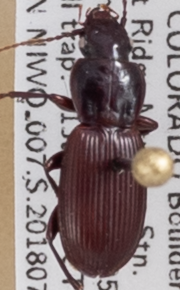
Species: Pterostichus restrictus
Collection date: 2018-07-31
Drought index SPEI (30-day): -0.556
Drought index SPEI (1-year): -0.62
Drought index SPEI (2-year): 0.23